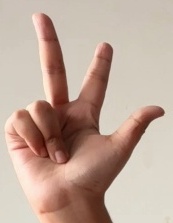
ASL sign: 3